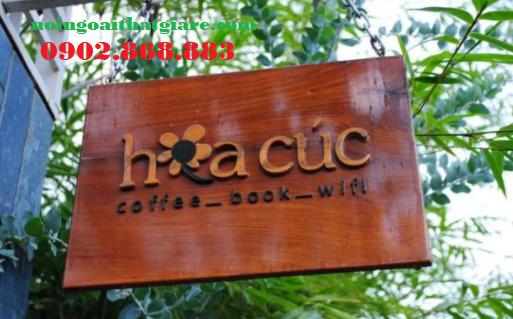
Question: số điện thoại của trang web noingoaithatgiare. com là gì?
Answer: số điện thoại là 0902868883